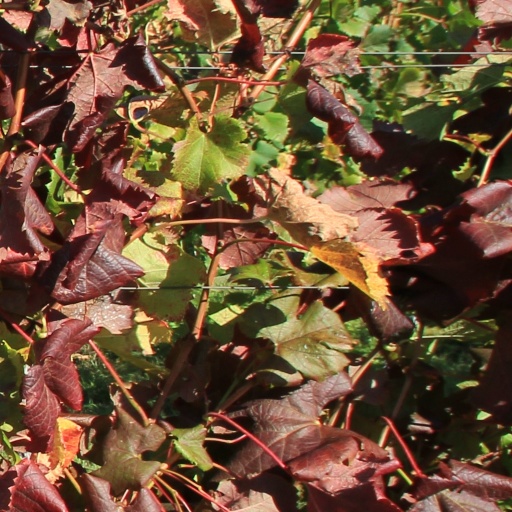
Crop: grape